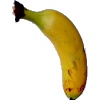
Label: banana_lady_finger